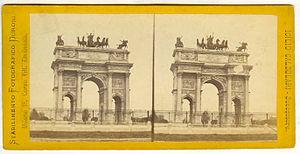
Un appareil stéréoscopique est un appareil photographique rassemblant deux chambres photographiques ou deux capteurs - et donc deux objectifs - placés côte à côte de manière solidaire dans un même boîtier, destiné à produire commodément et dans un même instant un couple stéréoscopique, c'est-à-dire deux photographies jumelles en vue de la restitution du relief ou, si l’on préfère, de la 3ᵉ dimension.